Damaraland

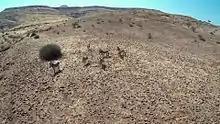
Rugged landscape of Damaraland

In the 1970s the name Damaraland was chosen for a Bantustan, intended by the apartheid-era government to be a self-governing homeland for the Damara people. The Bantustan Damaraland was situated on the western edge of the territory that had been known as Damaraland in the 19th century.